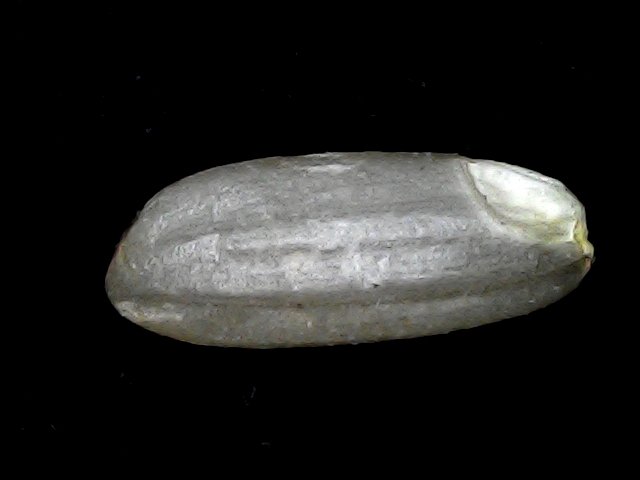
Rice variety: BD91